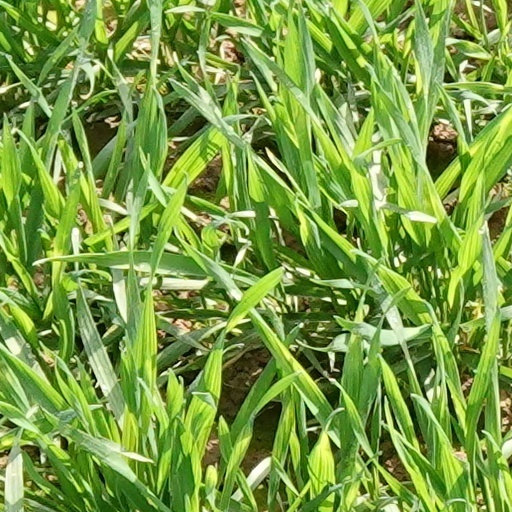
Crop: wheat